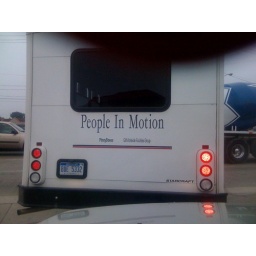
A commuter bus at the GM plant in Detroit 9/4/2008